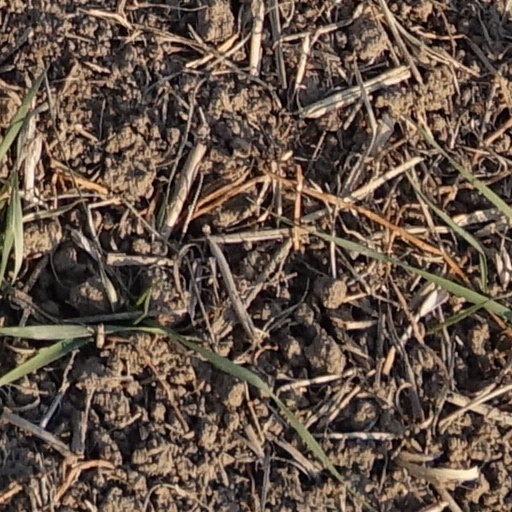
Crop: wheat